Anganwadi

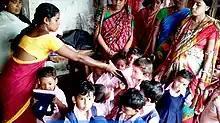
Anganwadi worker distributing dresses to children

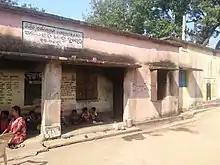
Anganwadi Kendra Kulei

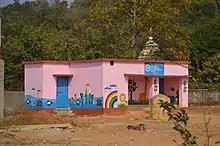
Anganwadi Centre, Odisha, 2018

Anganwadi is a type of rural child care centre in India. It was started by the Indian government in 1975 as part of the Integrated Child Development Services program to combat child hunger and malnutrition. "Anganwadi" in Hindi means "courtyard shelter".